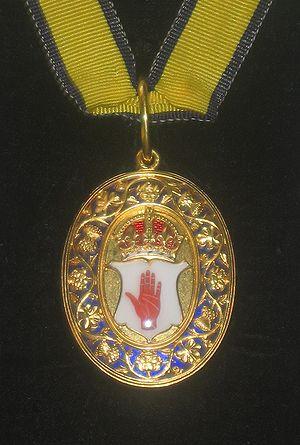
Rupert Charles William Bullard Onslow est un homme d'affaires des assurances Lloyds.
Sir Reginald Adrian Berkeley Sheffield, 8ᵉ baronnet, est un propriétaire foncier et aristocrate britannique, beau-père de l'ex premier ministre britannique David Cameron.
Sir Douglas Allen Booth, 3ᵉ baronnet est producteur de télévision, écrivain et dessinateur anglo-américain.
La famille d'Egerton appartient aux familles subsistantes de la noblesse britannique. Leur présence est attestée dès les premières années du XIIᵉ siècle à Malpas dans le Cheshire, et la famille compte des pairs et des baronnets dès le début du XVIIᵉ siècle.
Robert Peel, 2ᵉ baronnet, est un homme d'État britannique du XIXᵉ siècle.
Sir Philip de Malpas Grey Egerton, 10ᵉ baronnet, est un paléontologue britannique.
Matthew White Ridley, né le 30 mars 1958 à Blagdon dans le Northumberland, est un homme politique et journaliste britannique.
Alfred Allen Booth, 1ᵉʳ baronnet, est un armateur britannique.
John Michael Edward Seymour, né le 30 décembre 1952, 19ᵉ duc de Somerset, est le fils de Percy Seymour, 18ᵉ duc de Somerset.
George Booth, 2ᵉ comte de Warrington, pair dans la pairie d'Angleterre et propriétaire terrien britannique, auteur de son pamphlet en faveur de l'autorisation du divorce et plus connu de sa collection célèbre d'argenterie.
David Boswell Egerton est un militaire britannique distingué de la Seconde Guerre mondiale.
Baronnet est un titre de noblesse britannique d'un rang intermédiaire entre celui de chevalier de la gentry et celui de baron de la nobility.